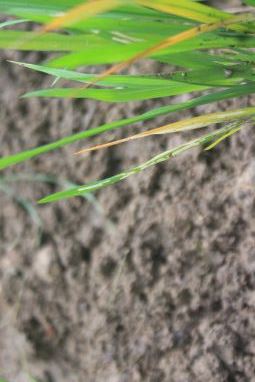
Disease: Tungro